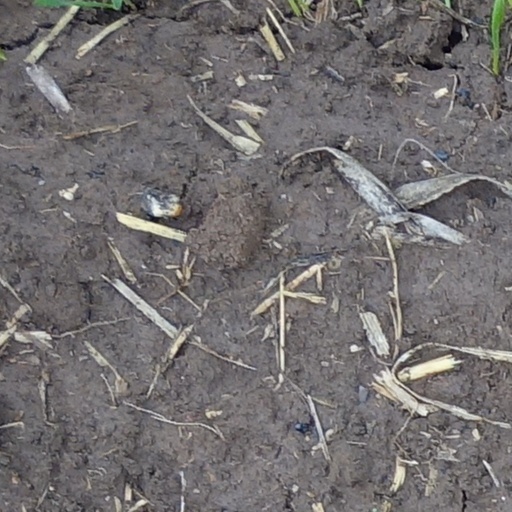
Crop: wheat